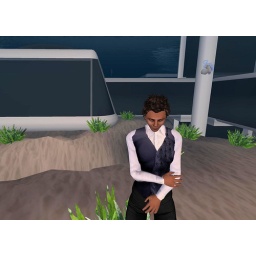
not green and standing in water